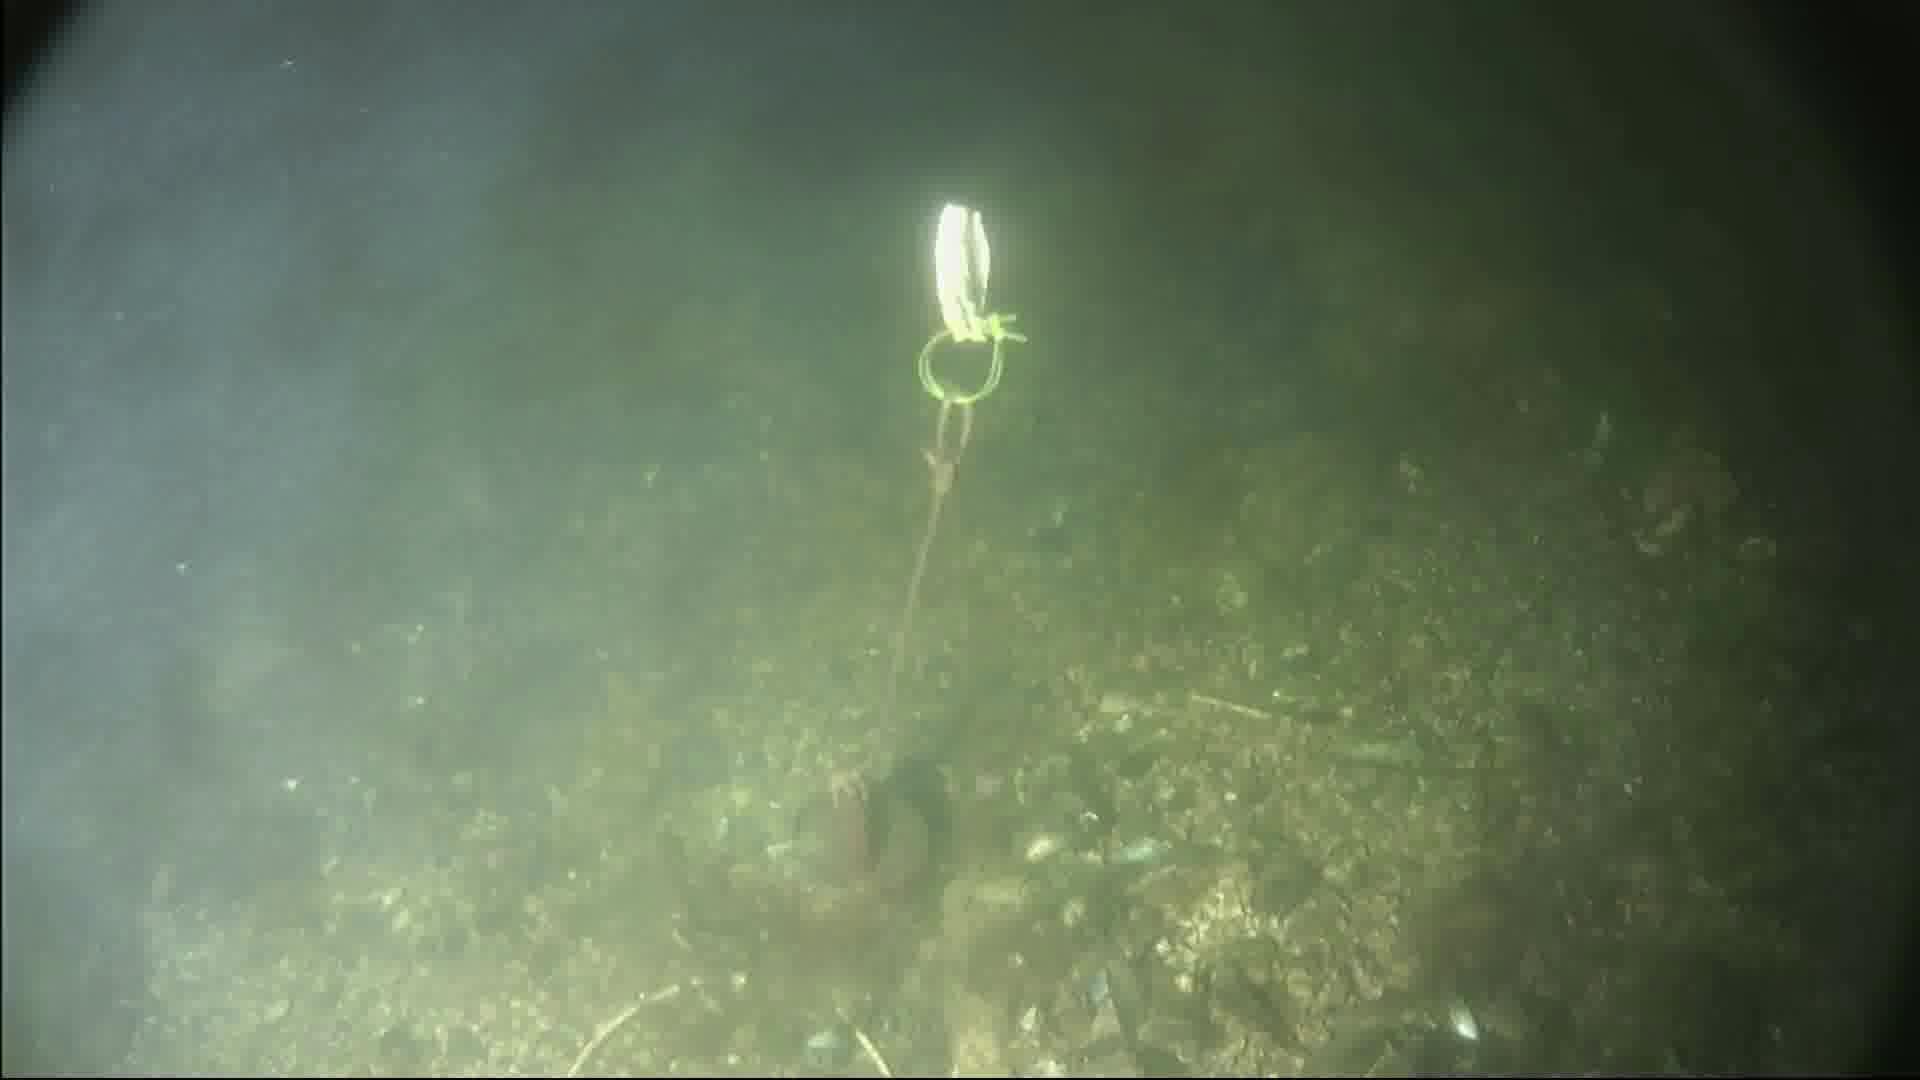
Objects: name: crab